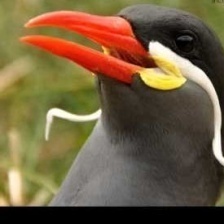
Species: INCA TERN
Scientific name: LAROSTERNA INCA